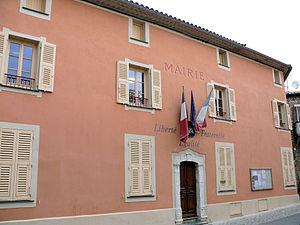
La Roquette-sur-Var - Mairie
La Roquette-sur-Var est une commune française située dans le département des Alpes-Maritimes en région Provence-Alpes-Côte d'Azur. Ses habitants sont appelés les Roquettans.